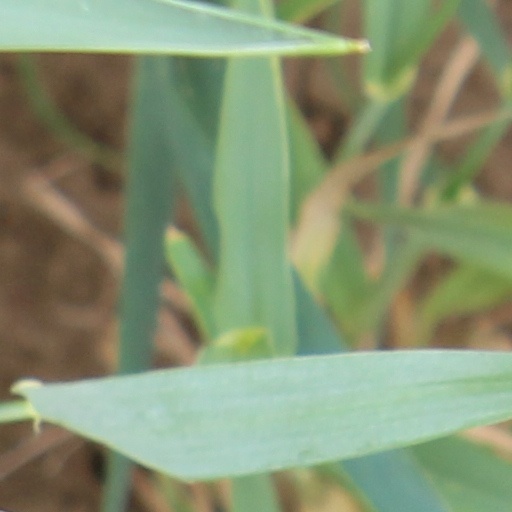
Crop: wheat